Rainbow Eyes

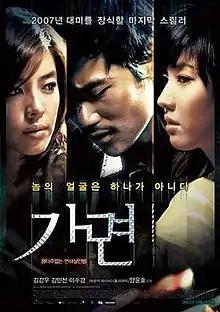
Theatrical poster

Rainbow Eyes is a 2007 South Korean crime thriller film directed by Yang Yun-ho. The story follows a police inspector who discovers that his friend is now a serial killer. The movie was remade into a Thailand thriller named 'Cheun'. Tamil film Thittam Irandu is based on this movie.